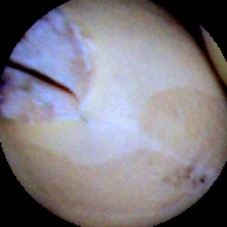
Label: Broken